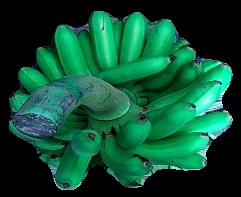
Variety: rasbale
Grade: grade1